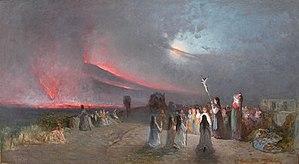
Francesco Mancini, dit Francesco « Lord » Mancini, est un peintre et aquarelliste italien, lié à l'École de Resìna.